Impact of the Music of the Spheres World Tour

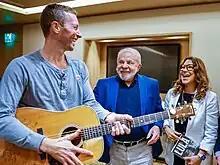
Martin giving a guitar to Brazilian President Lula da Silva and First Lady Janja during their meeting in 2023

Discussing the impact of the tour on "La Gaceta", Pablo Hamada considered it a media phenomenon which brought a wave of positivity beyond the shows, as Coldplay became a prominent topic of news coverage and online engagement in the places they visited. He associated the fanaticism over the band with their generational importance, while Sofía Campos from "La Razón" mentioned that their performances appeal to multiple age demographics. Writing for "The Times", Mark Beaumont noted that the group's dedication to live spectacles allowed them to convert even "the most cynical hacks" into admirers, regaining respect and credibility in all quarters. Julio Maria opined that they are the last rock exponent capable of filling stadiums worldwide in his column at "Estadão".